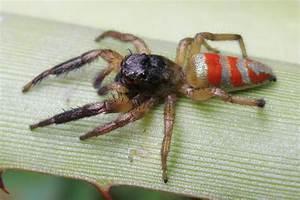
spider